Portrait of Febo da Brescia

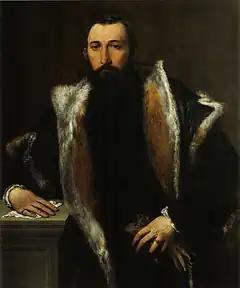
"Portrait of Febo da Brescia" (1543–44) by Lorenzo Lotto

Portrait of Febo da Brescia is an oil-on-canvas painting created in 1543–44 by the Italian High Renaissance artist Lorenzo Lotto. It is identified with the commission mentioned in the artist's account books in April 1543 from Febo Bettignoli da Brescia, a nobleman from Treviso, for paintings of himself and his wife, which were delivered in 1544. After Febo's death in 1547 both paintings passed to his wife's heirs and remained with them until her family died out in the 19th century. In 1859, via the painter Francesco Hayez, the Pinacoteca di Brera in Milan acquired the portraits.